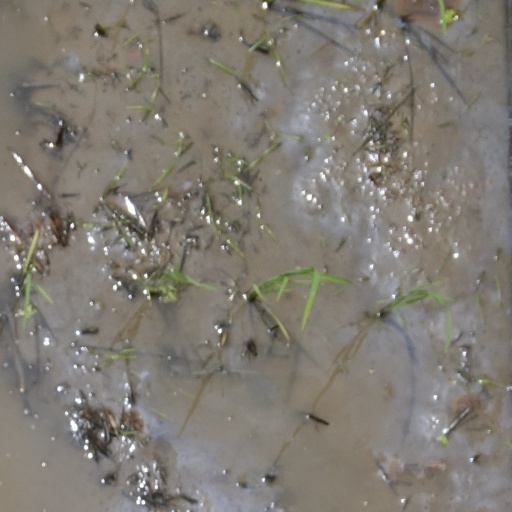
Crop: rice